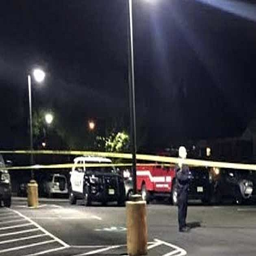
police in the parking lot